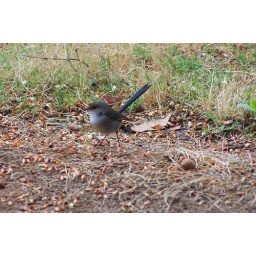
The wife to the blue wren male that bobbled around our chalet at Donnelly Lakes.